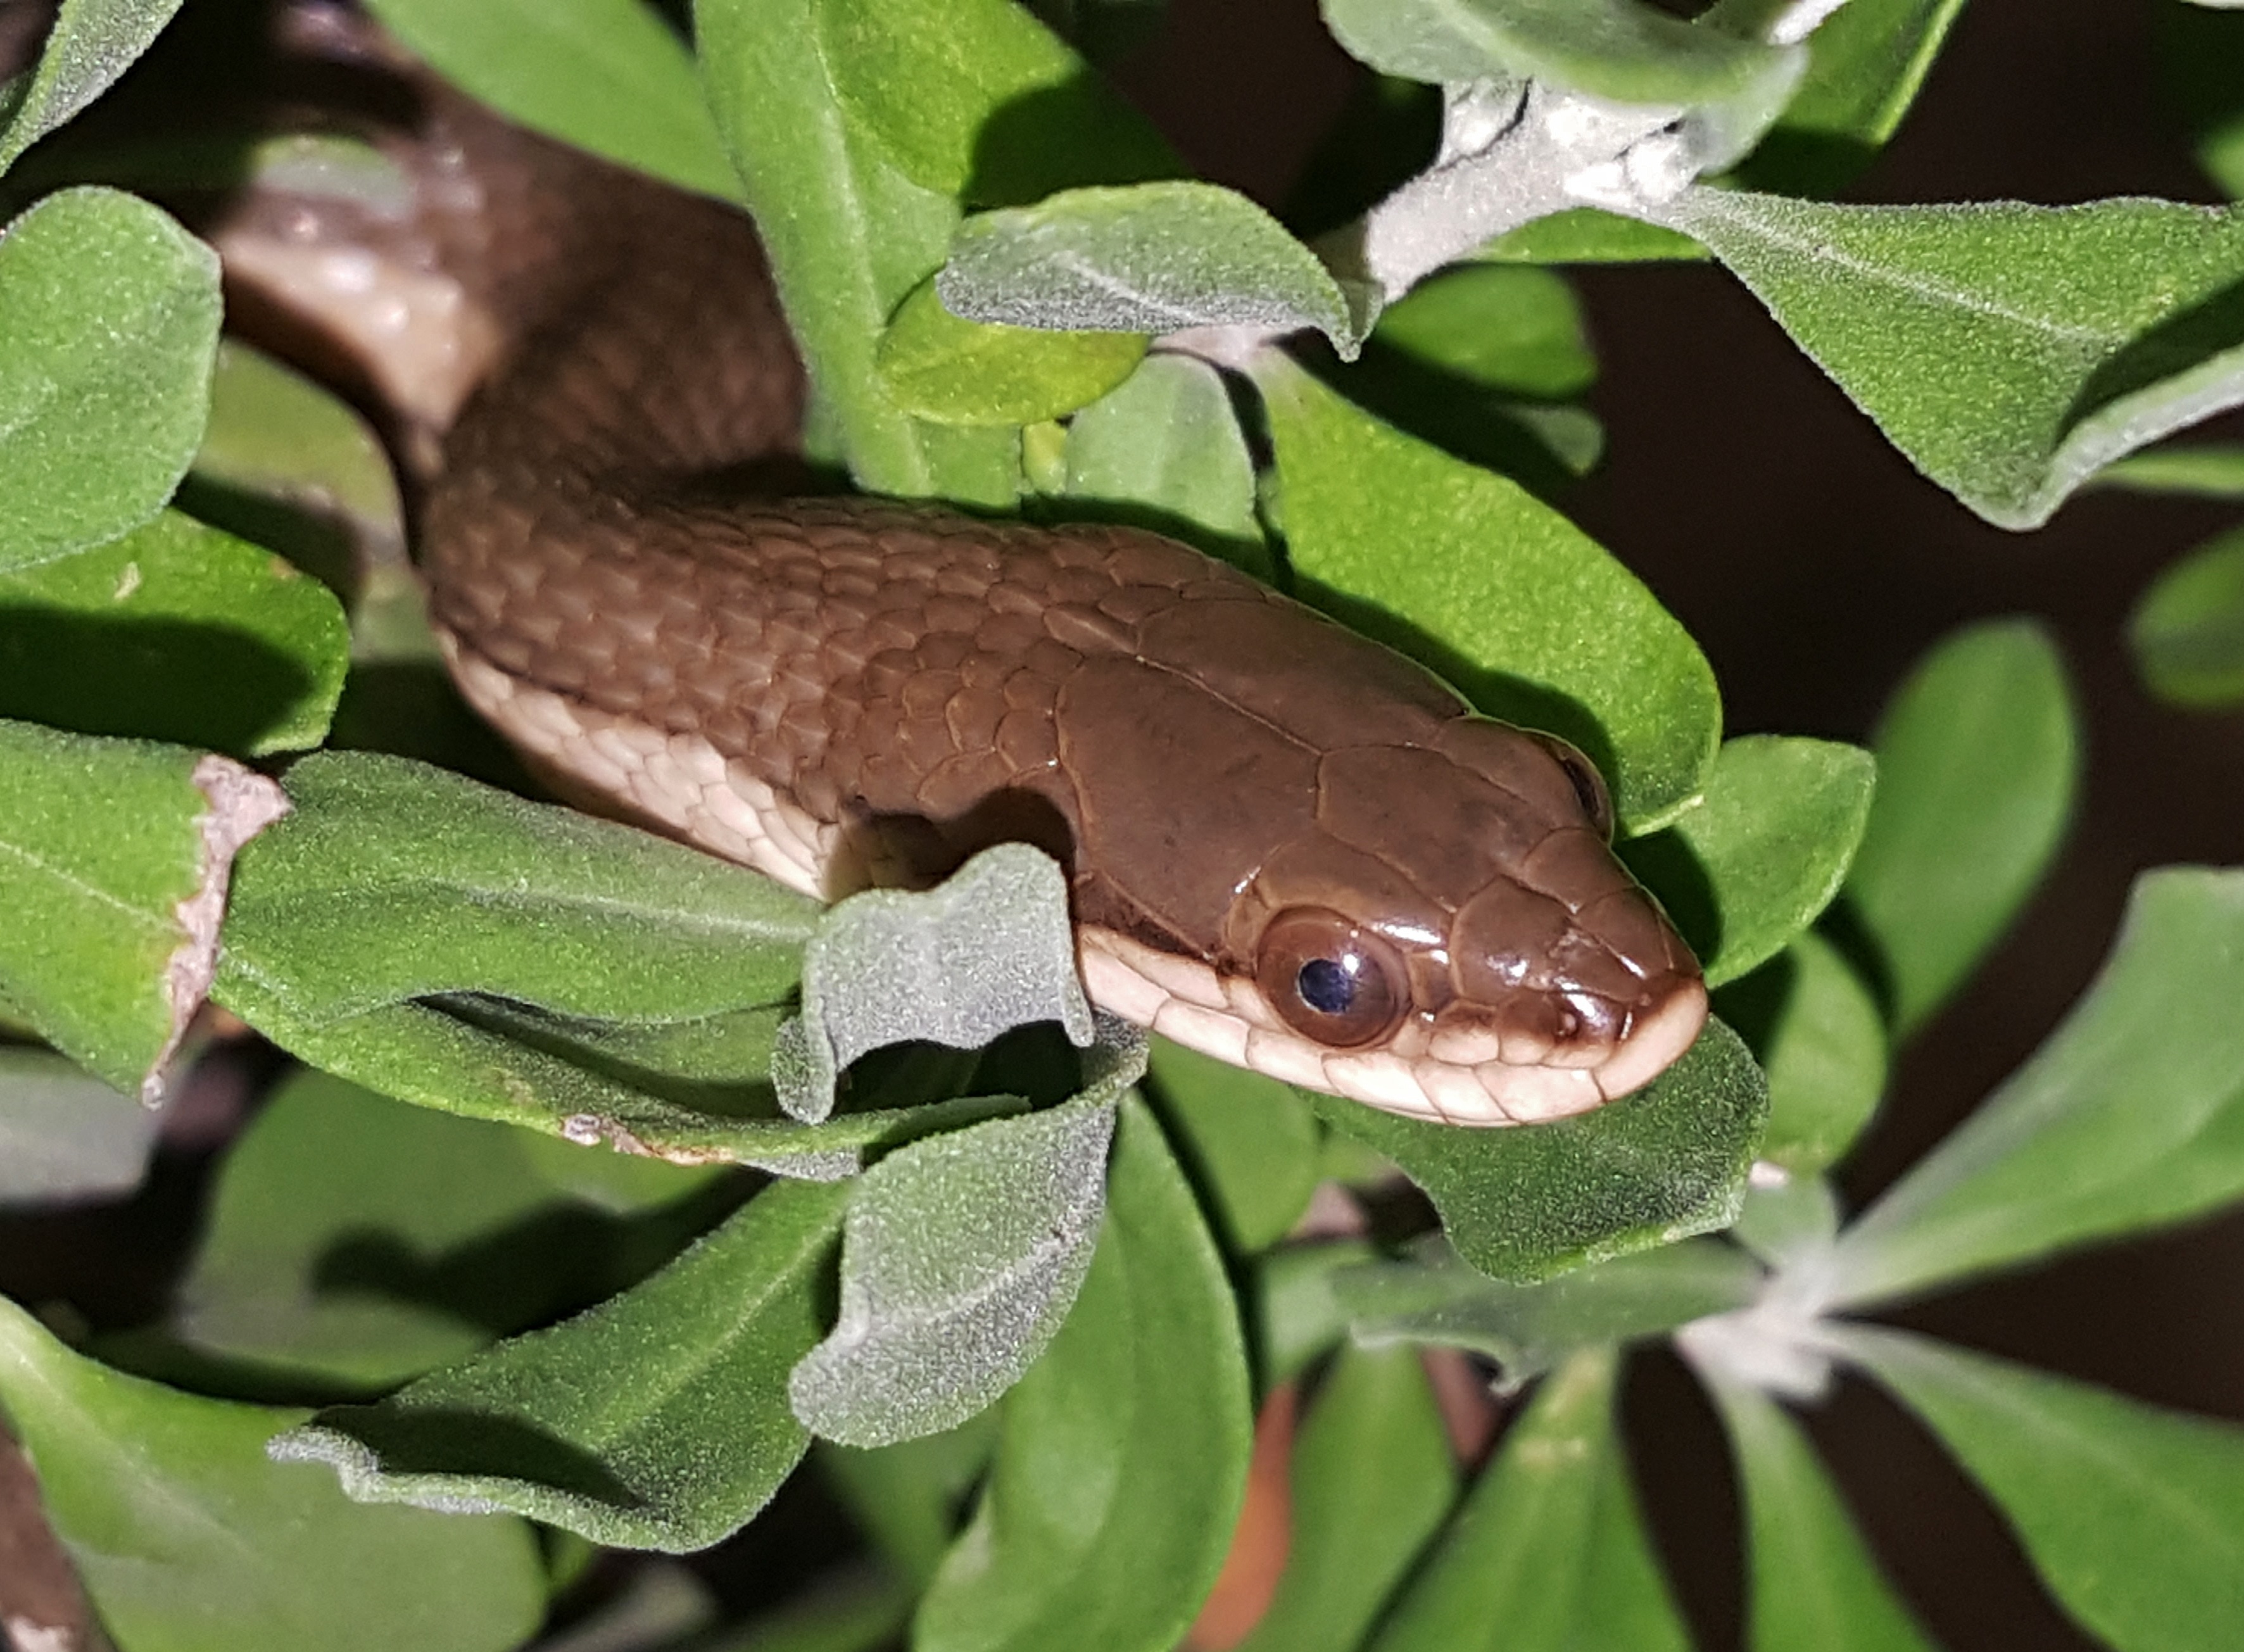
nature, animal, wildlife, biology, frog, reptile, amphibian, fauna, tree frog, close up, leaves, herpetology, shrub, head, snake, vertebrate, newt, creature, hidden, scales, peekaboo, hiding, slither, non venomous, dactyloidae, graham's crayfish snake, snake head, slithering, colubridae, regina grahamii, ranidae, salamandridae, lissotriton, smooth newt